John Sjösvärd

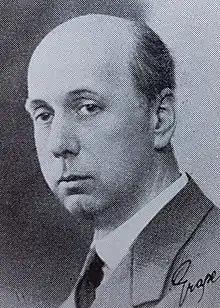

John Sjösvärd (7 May 1890 – 13 December 1958) was a Swedish painter. His work was part of the painting event in the art competition at the 1936 Summer Olympics.